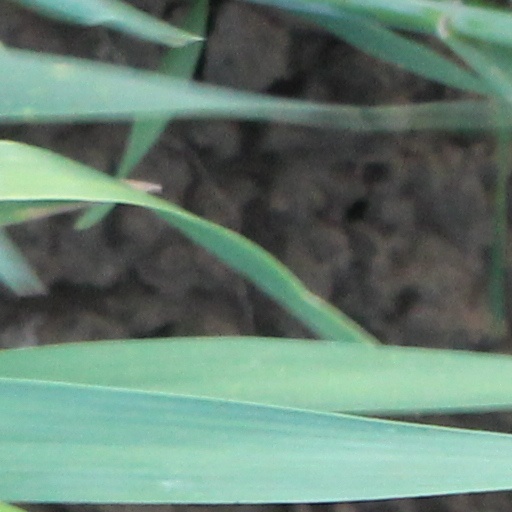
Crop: wheat